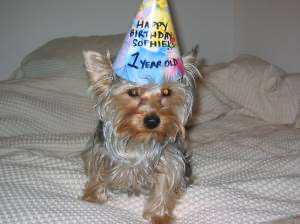
Animal: dog
Breed: yorkshire terrier